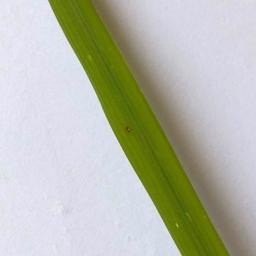
Label: Rice___Leaf_Blast